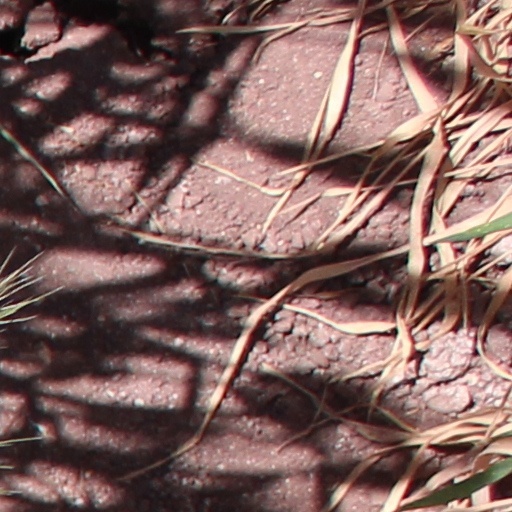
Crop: wheat